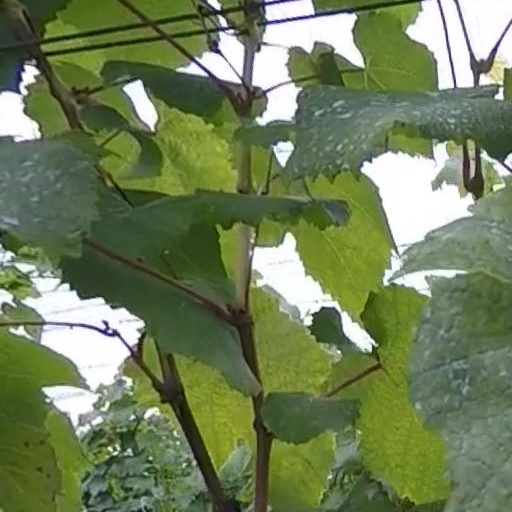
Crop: grape